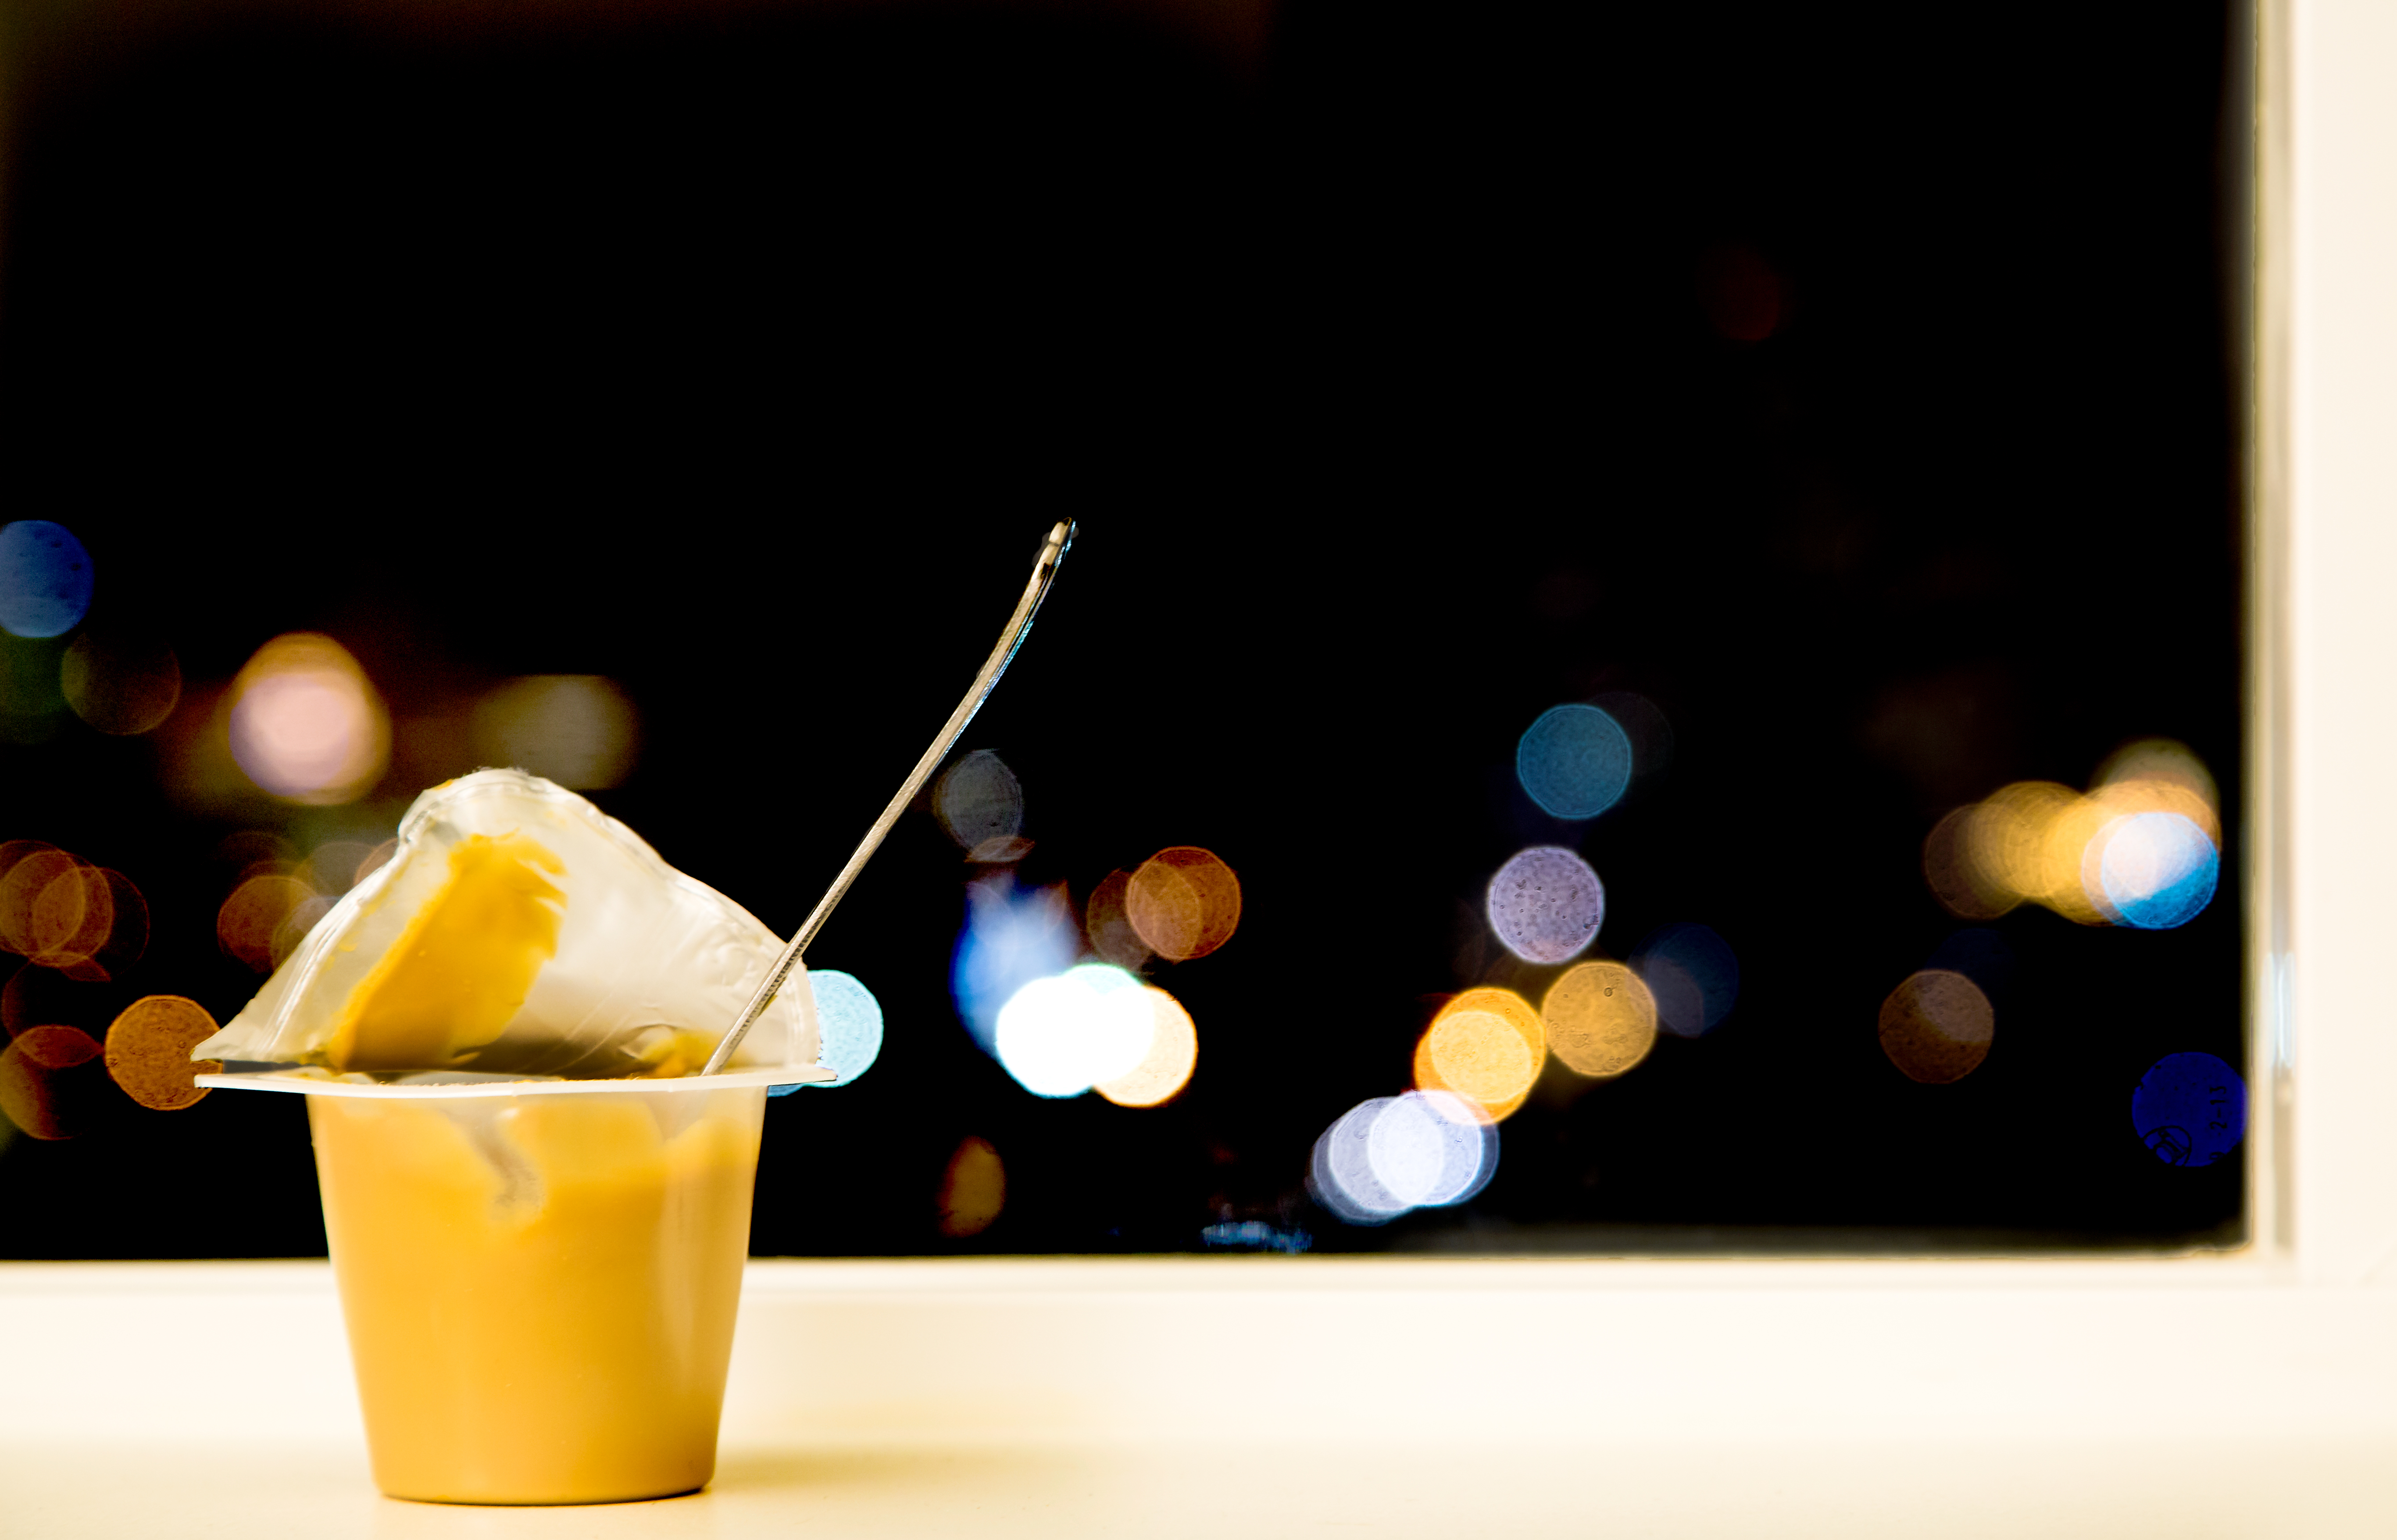
bokeh, night, window, glass, food, produce, drink, snack, lighting, spoon, cocktail, liqueur, shape, pudding, msh1213, msh12134, alcoholic beverage, still life photography